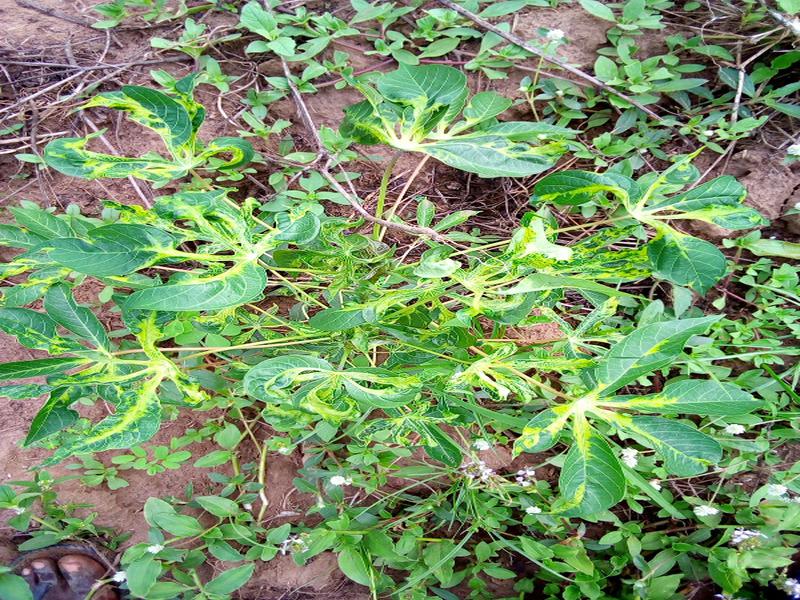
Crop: cassava
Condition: mosaic_disease